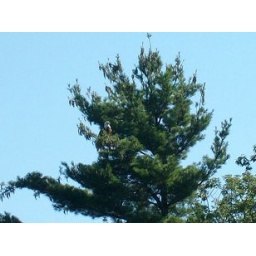
An american bald eagle sits perched on the branch of this pine tree in Cumberland WI.